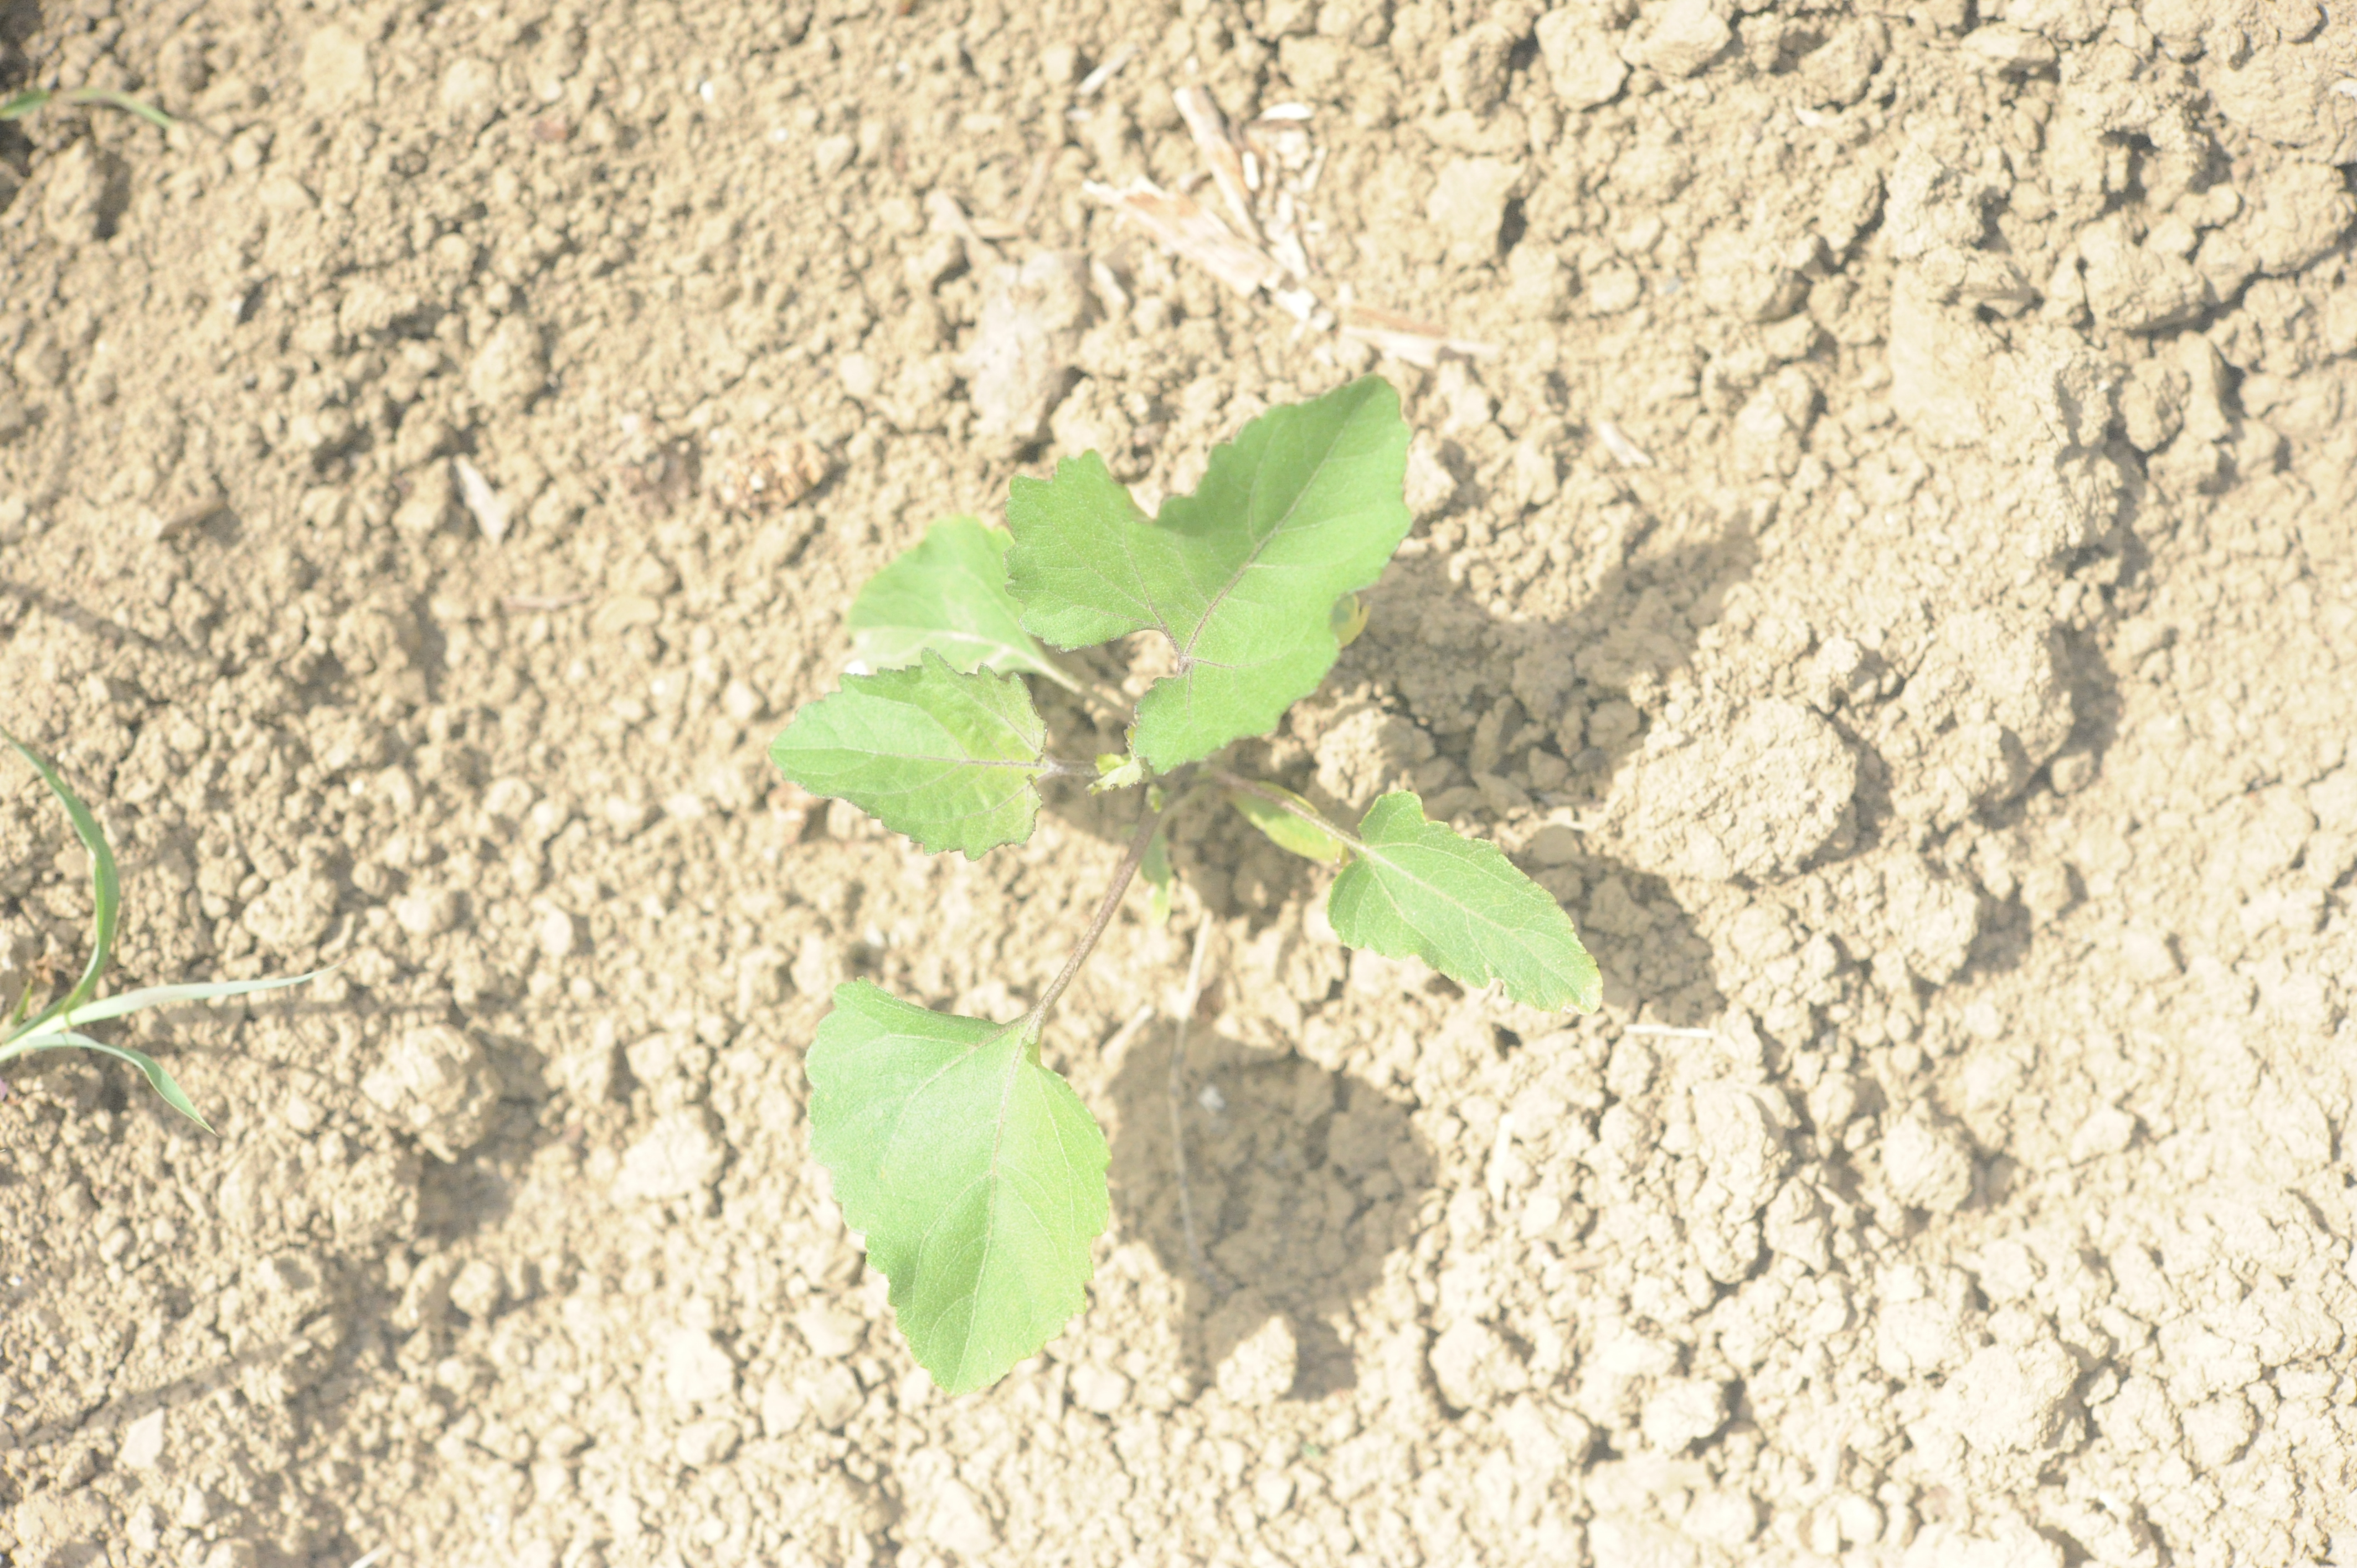
Label: black_nightshade